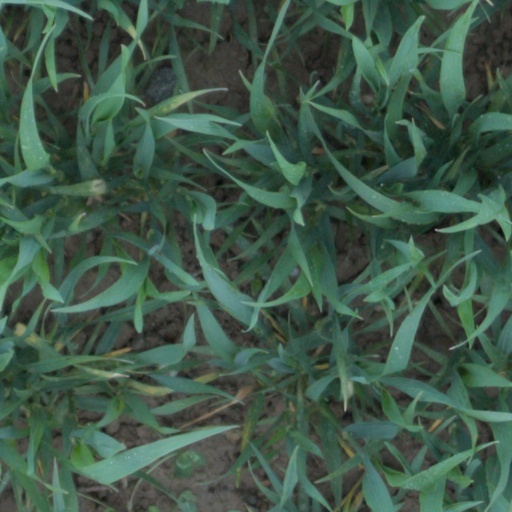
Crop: wheat